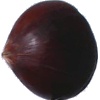
Label: Chestnut 1